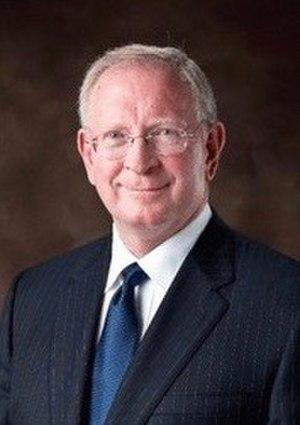
L'élection présidentielle américaine de 2008, prenant place le 4 novembre 2008, est la 56ᵉ élection présidentielle américaine à déterminer le président et le vice-président des États-Unis.